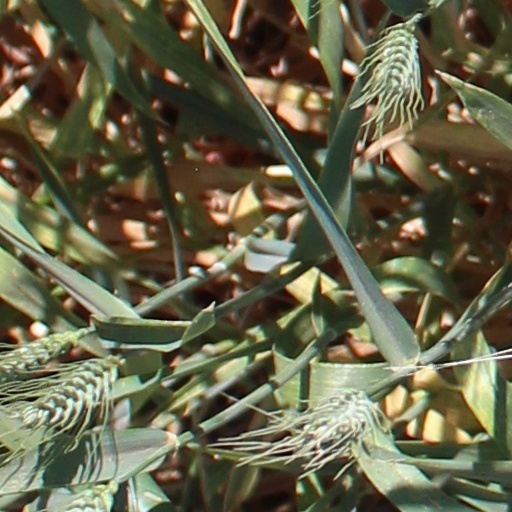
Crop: wheat